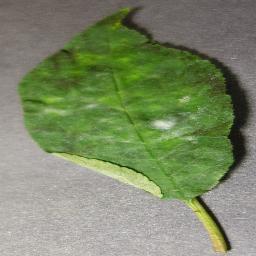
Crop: cherry
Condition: (including_sour)_powdery_mildew